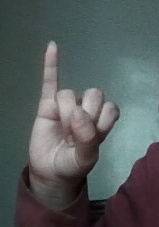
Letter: meem